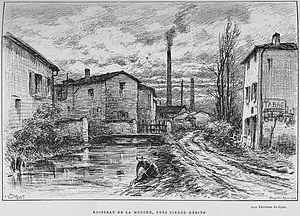
Aux environs de Lyon / Monsieur Josse
Pierre-Bénite est une commune française située dans la métropole de Lyon, en région Auvergne-Rhône-Alpes.